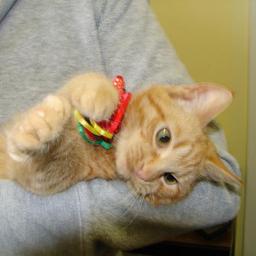
Animal: cats